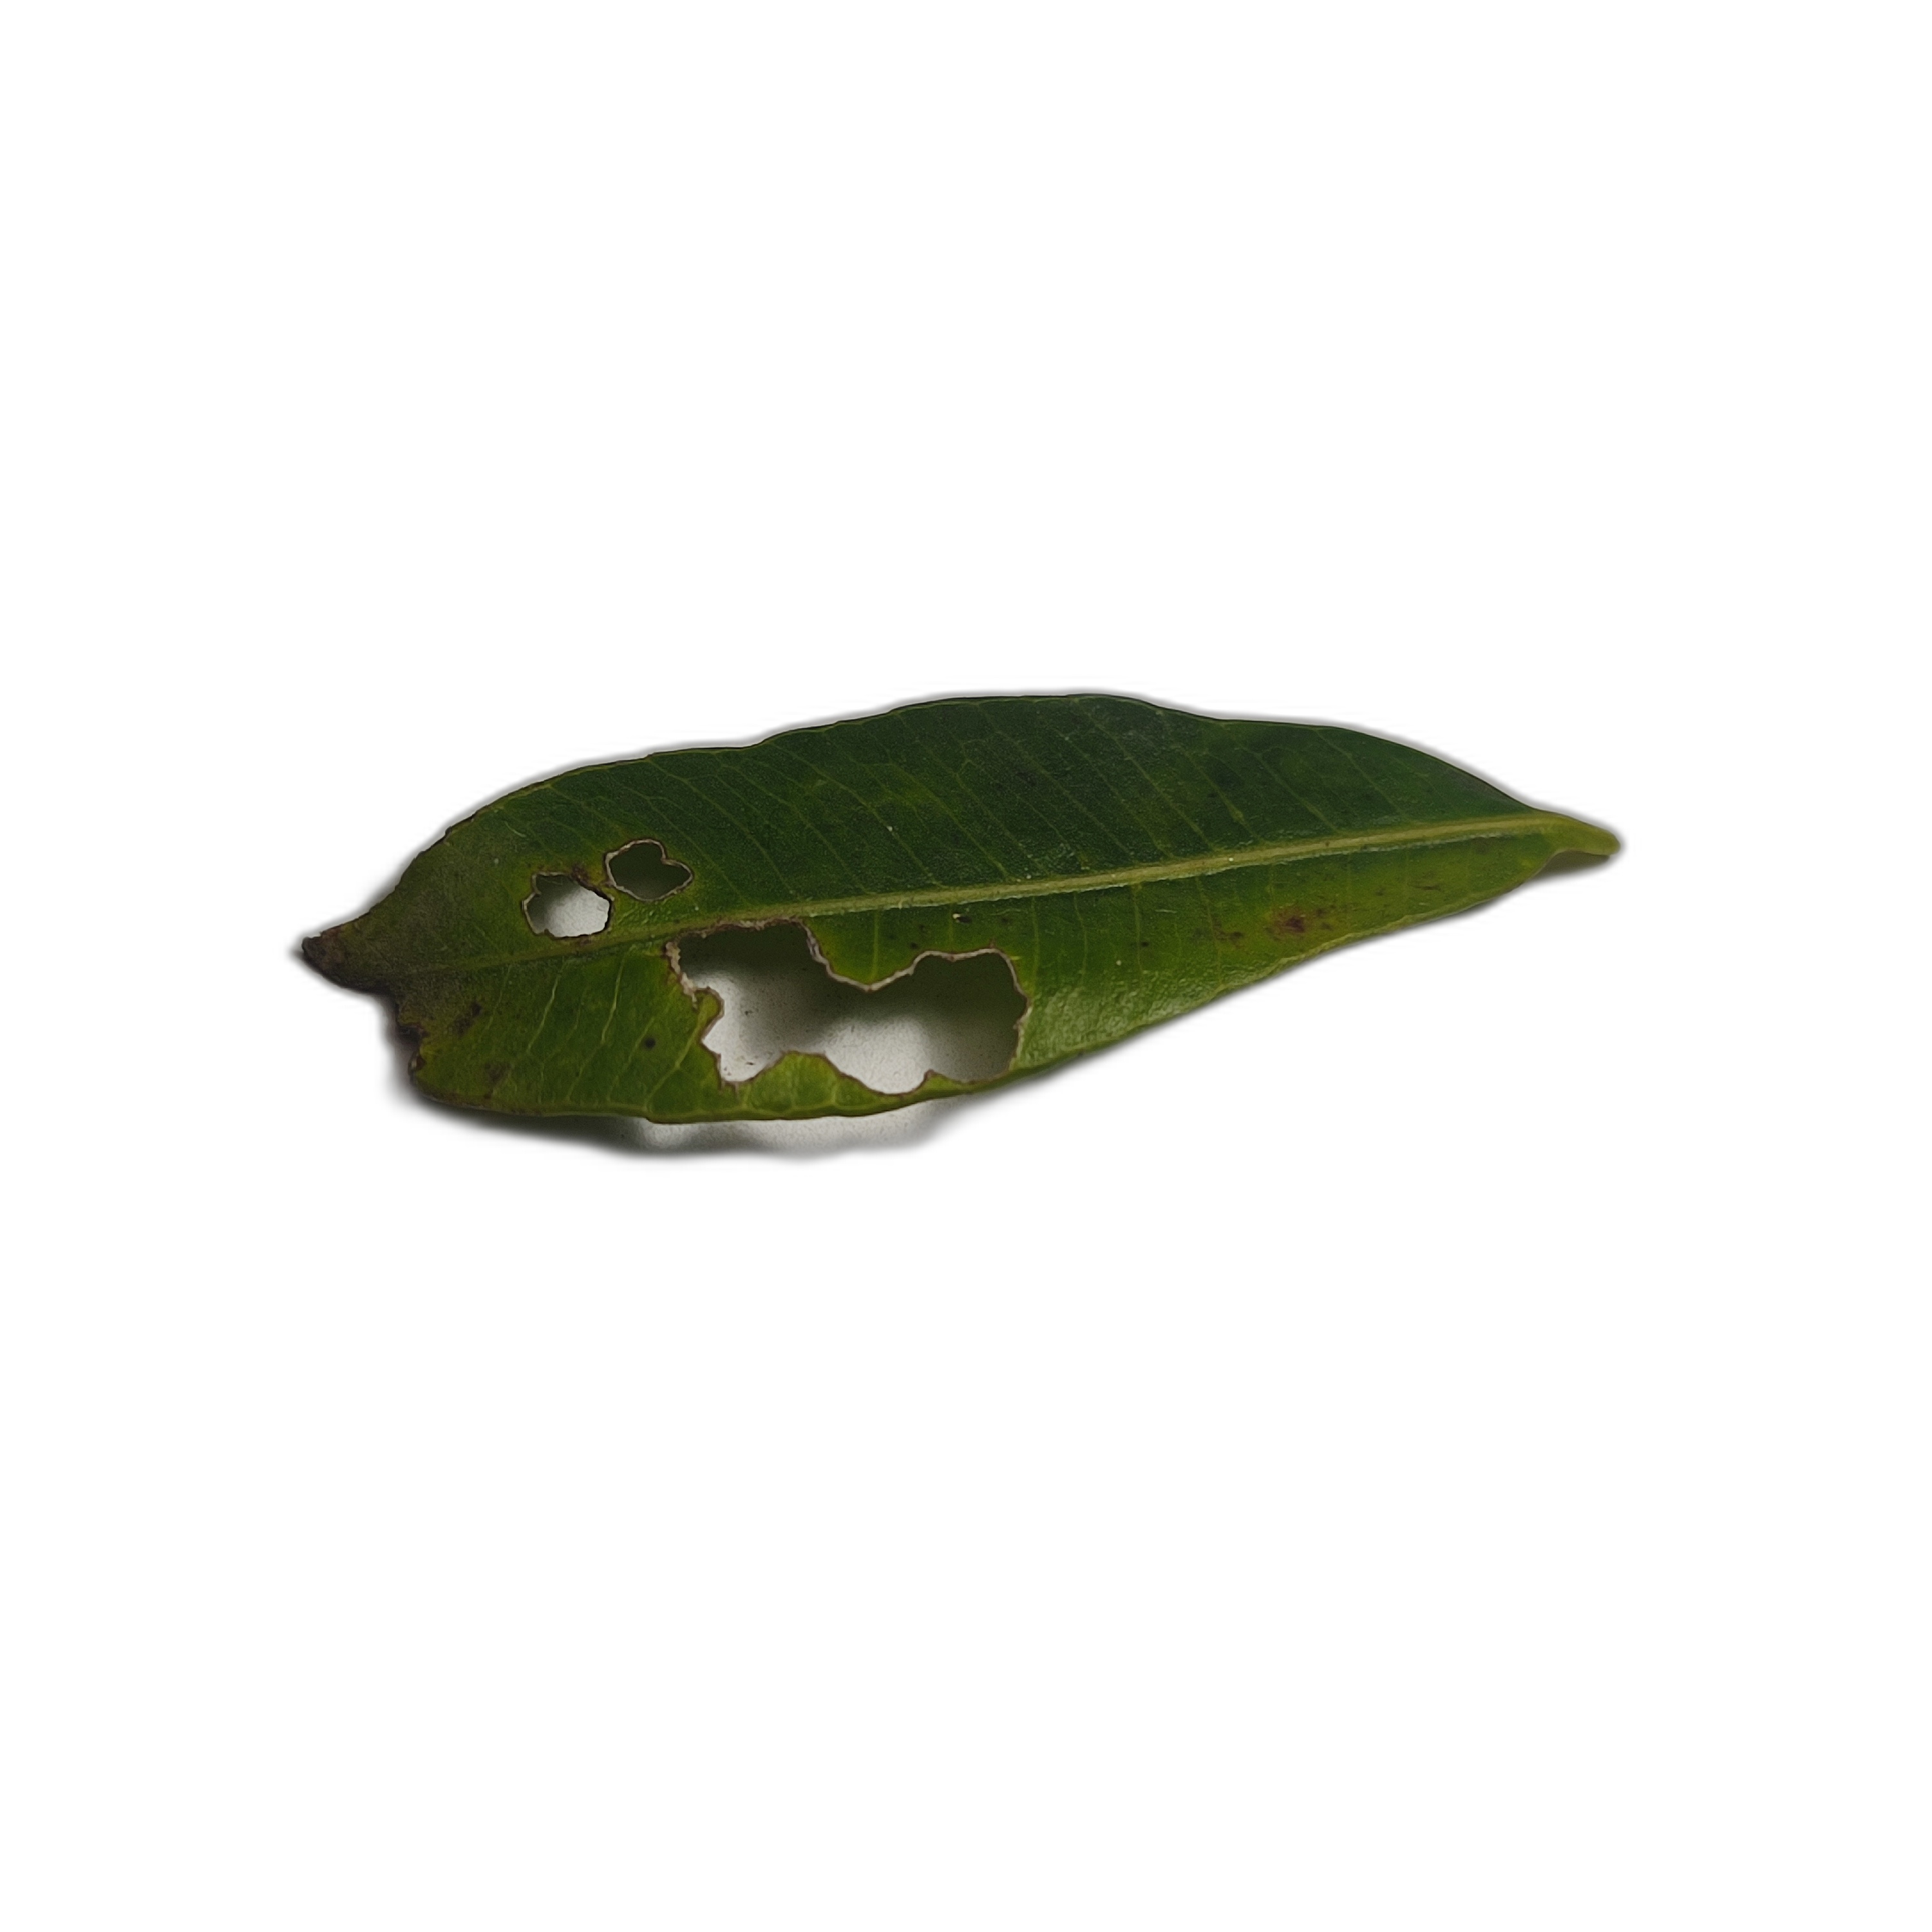
Label: not_healthy